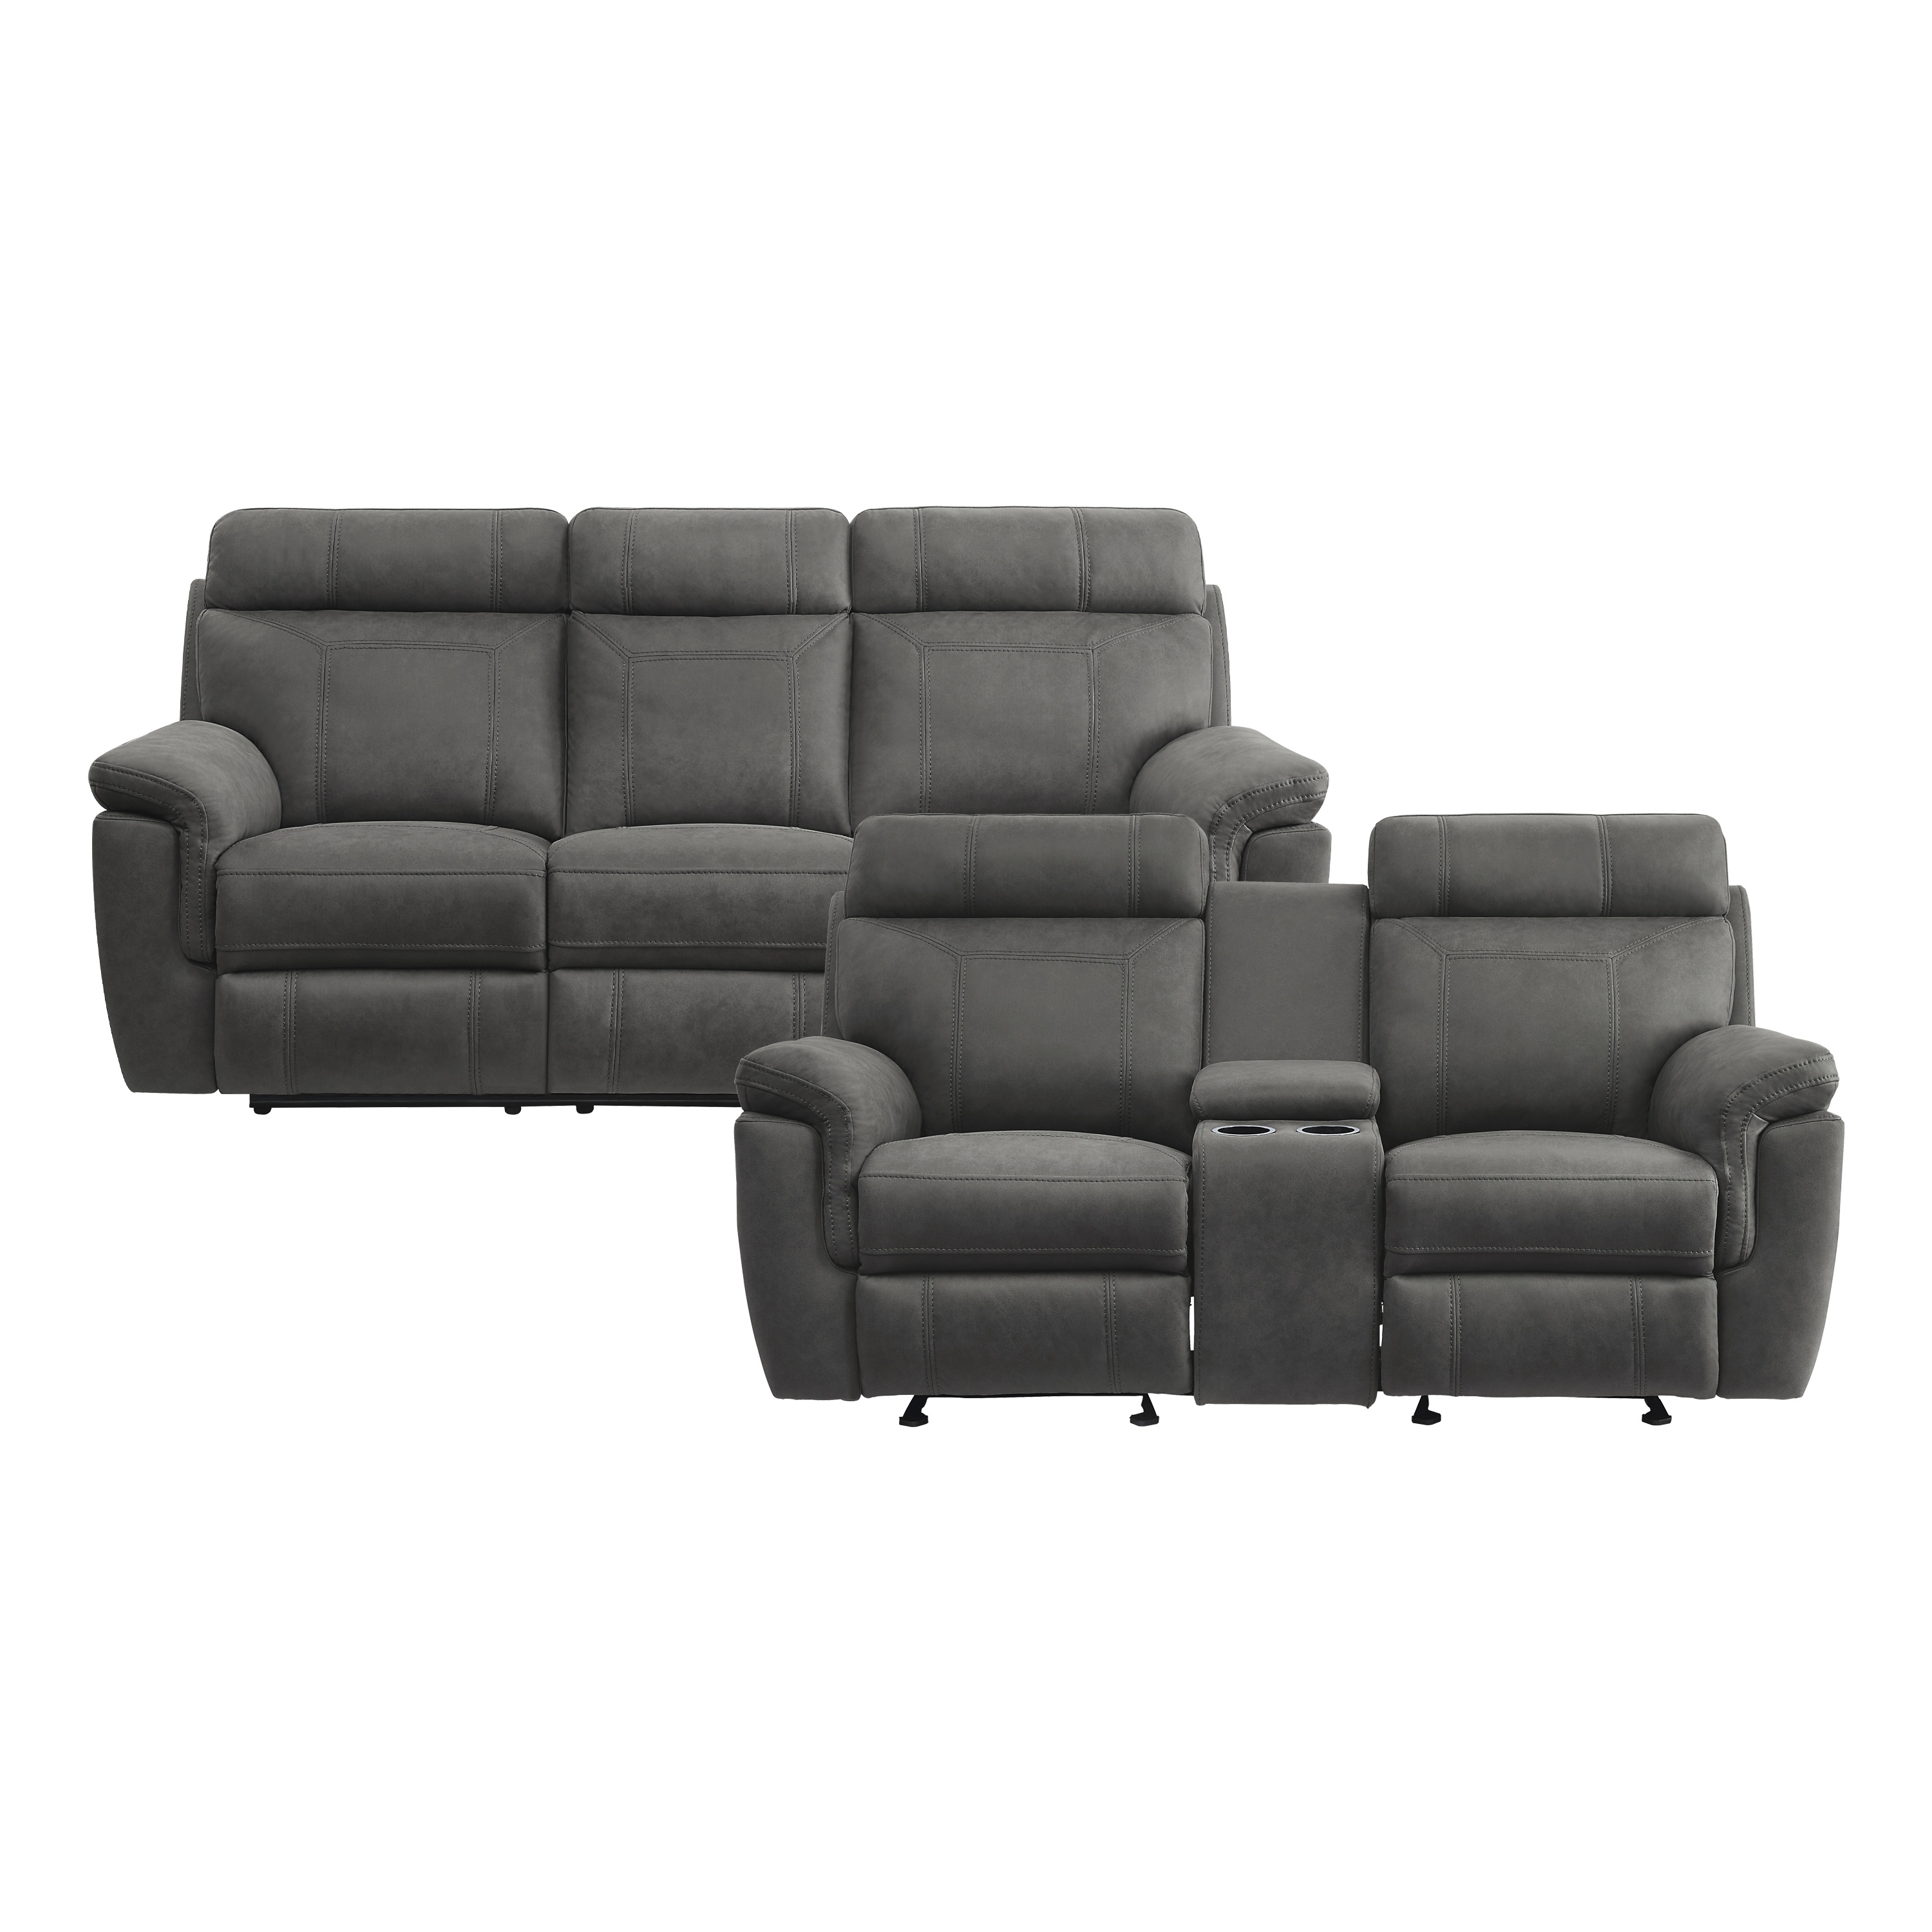
Metz 2-Piece Reclining Living Room Set
|| Fremont & Park - Metz Collection || The modern profile of the Metz Collection serves to provide comfort, function and style to your home’s casual living room. The polished microfiber that covers the plush arms and seating of the sofa and love seat lends to the decorative versatility of the collection. The sofa features dual reclining ends and a drop down center seat back with cup-holders and tabletop, the dual glider reclining ends of the love seat – with center console featuring cupholders and storage – both feature manual motion mechanisms operate with the pull of a side-mounted tab, that once engaged, take you from seated to reclined in an easy motion. The collection is offered Blue and Grey. Matching reclining chair and 3-piece living room set are also available. Highlights Reclining Loveseat and Sofa Set Polished microfiber upholstery Available in two (2) colors: >>Blue >>Grey Manual reclining mechanism Pull-tab control system Two (2) cup-holders at: >>Reclining Loveseat >>Reclining Sofa Wall-hugger Recliner: >>Reclining Sofa Gentle gliding motion on: >>Reclining Loveseat Reclining loveseat with storage console Reclining sofa with center drop-down table Weight Capacity: 300lbs per seat Ships in two (2) boxes Fabric Care Instruction Clean with dry cleaning solvent only Do not saturate with water Pile fabrics may require brushing to restore appearance Additional Dimension Overall Size >>Loveseat: 76 x 38 x 40H inches >>Sofa: 84.5 x 38 x 40H inches Seat Height: 20 inches Seat Depth: 22.5 inches Seat Width >>Loveseat 55 inches >>Sofa: 64 inches Full Extension Depth: >>Loveseat: 63 inches >>Sofa: 64 inches What's in the Box One (1) Double Glider Reclining Love Seat One (1) Double Reclining Sofa Matching Piece Glider Reclining Chair Double Glider Reclining Loveseat Double Reclining Sofa 2-Piece Living Room Set 3-Piece Living Room Set Buy Disclaimer: Color may vary due to photographic lighting sources or your monitor settings
Brand: Fremont & Park
Category: Furniture > Furniture Sets > Living Room Furniture Sets